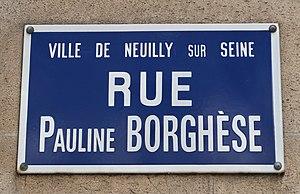
Plaque de la rue Pauline-Borghèse à Neuilly-sur-Seine (Hauts-de-Seine).
Pauline Bonaparte, princesse française, est la deuxième fille de Charles-Marie Bonaparte et de Maria Letizia Ramolino, et sœur de Napoléon Bonaparte. Elle est née le 20 octobre 1780 à Ajaccio, dans la maison familiale, et meurt le 9 juin 1825 à Florence. Elle était la sœur préférée de Napoléon.